Transformation of the United States Army

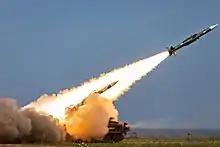
A 2K12 Kub surface-to-air missile system fired during the multinational live-fire training exercise which included 10th Army Air and Missile Defense Command U.S. Army Europe, in Bulgaria June 2019

In the decade from 2009 to 2019 the Army was transitioning its brigade-based counterinsurgency effort to modernization of the echelons above brigade; by 2021 integrated deterrence was underway (a campaign operating across domains, by a single commander to meet the objective of the Joint and Allied Force —the concept is scalable, assigning one objective per task force commander) against possible adversaries, as part of the Joint force's campaign of learning.